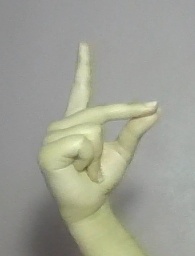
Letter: ta